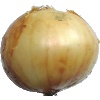
Label: Onion White 1